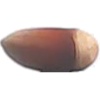
Label: Hazelnut 1